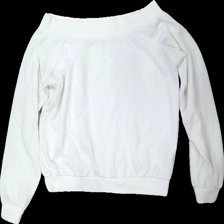
View: front
Type: Sweater
Category: Ladies
Brand: Amisu (New Yorker)
Colors: White
Material: 56% polyester 44% cotton
Cut: Regular
Size: M
Season: All
Stains: Major
Holes: Minor
Damage: fläck armhåla
Damage location: top left
Damage 2: fläckar
Damage 2 location: bottom right
Damage 3: fläck armhåla
Damage 3 location: top right
Price range: <50
Recommended usage: Export
Description: vit tjocktröja, fläckar i armhålor och fram, nopprig över hela